Sleddale Hall

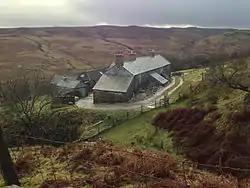
Sleddale Hall in 2012

Sleddale Hall is a farmhouse on the north side of the Wet Sleddale valley near Shap in Cumbria, England. It featured as "Crow Crag", Uncle Monty's Lake District country cottage in the cult film "Withnail and I".